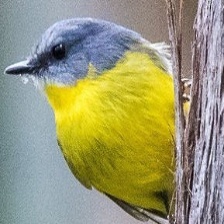
Species: EASTERN YELLOW ROBIN
Scientific name: EOPSALTRIA AUSTRALIS
ImageNet parent category: robin